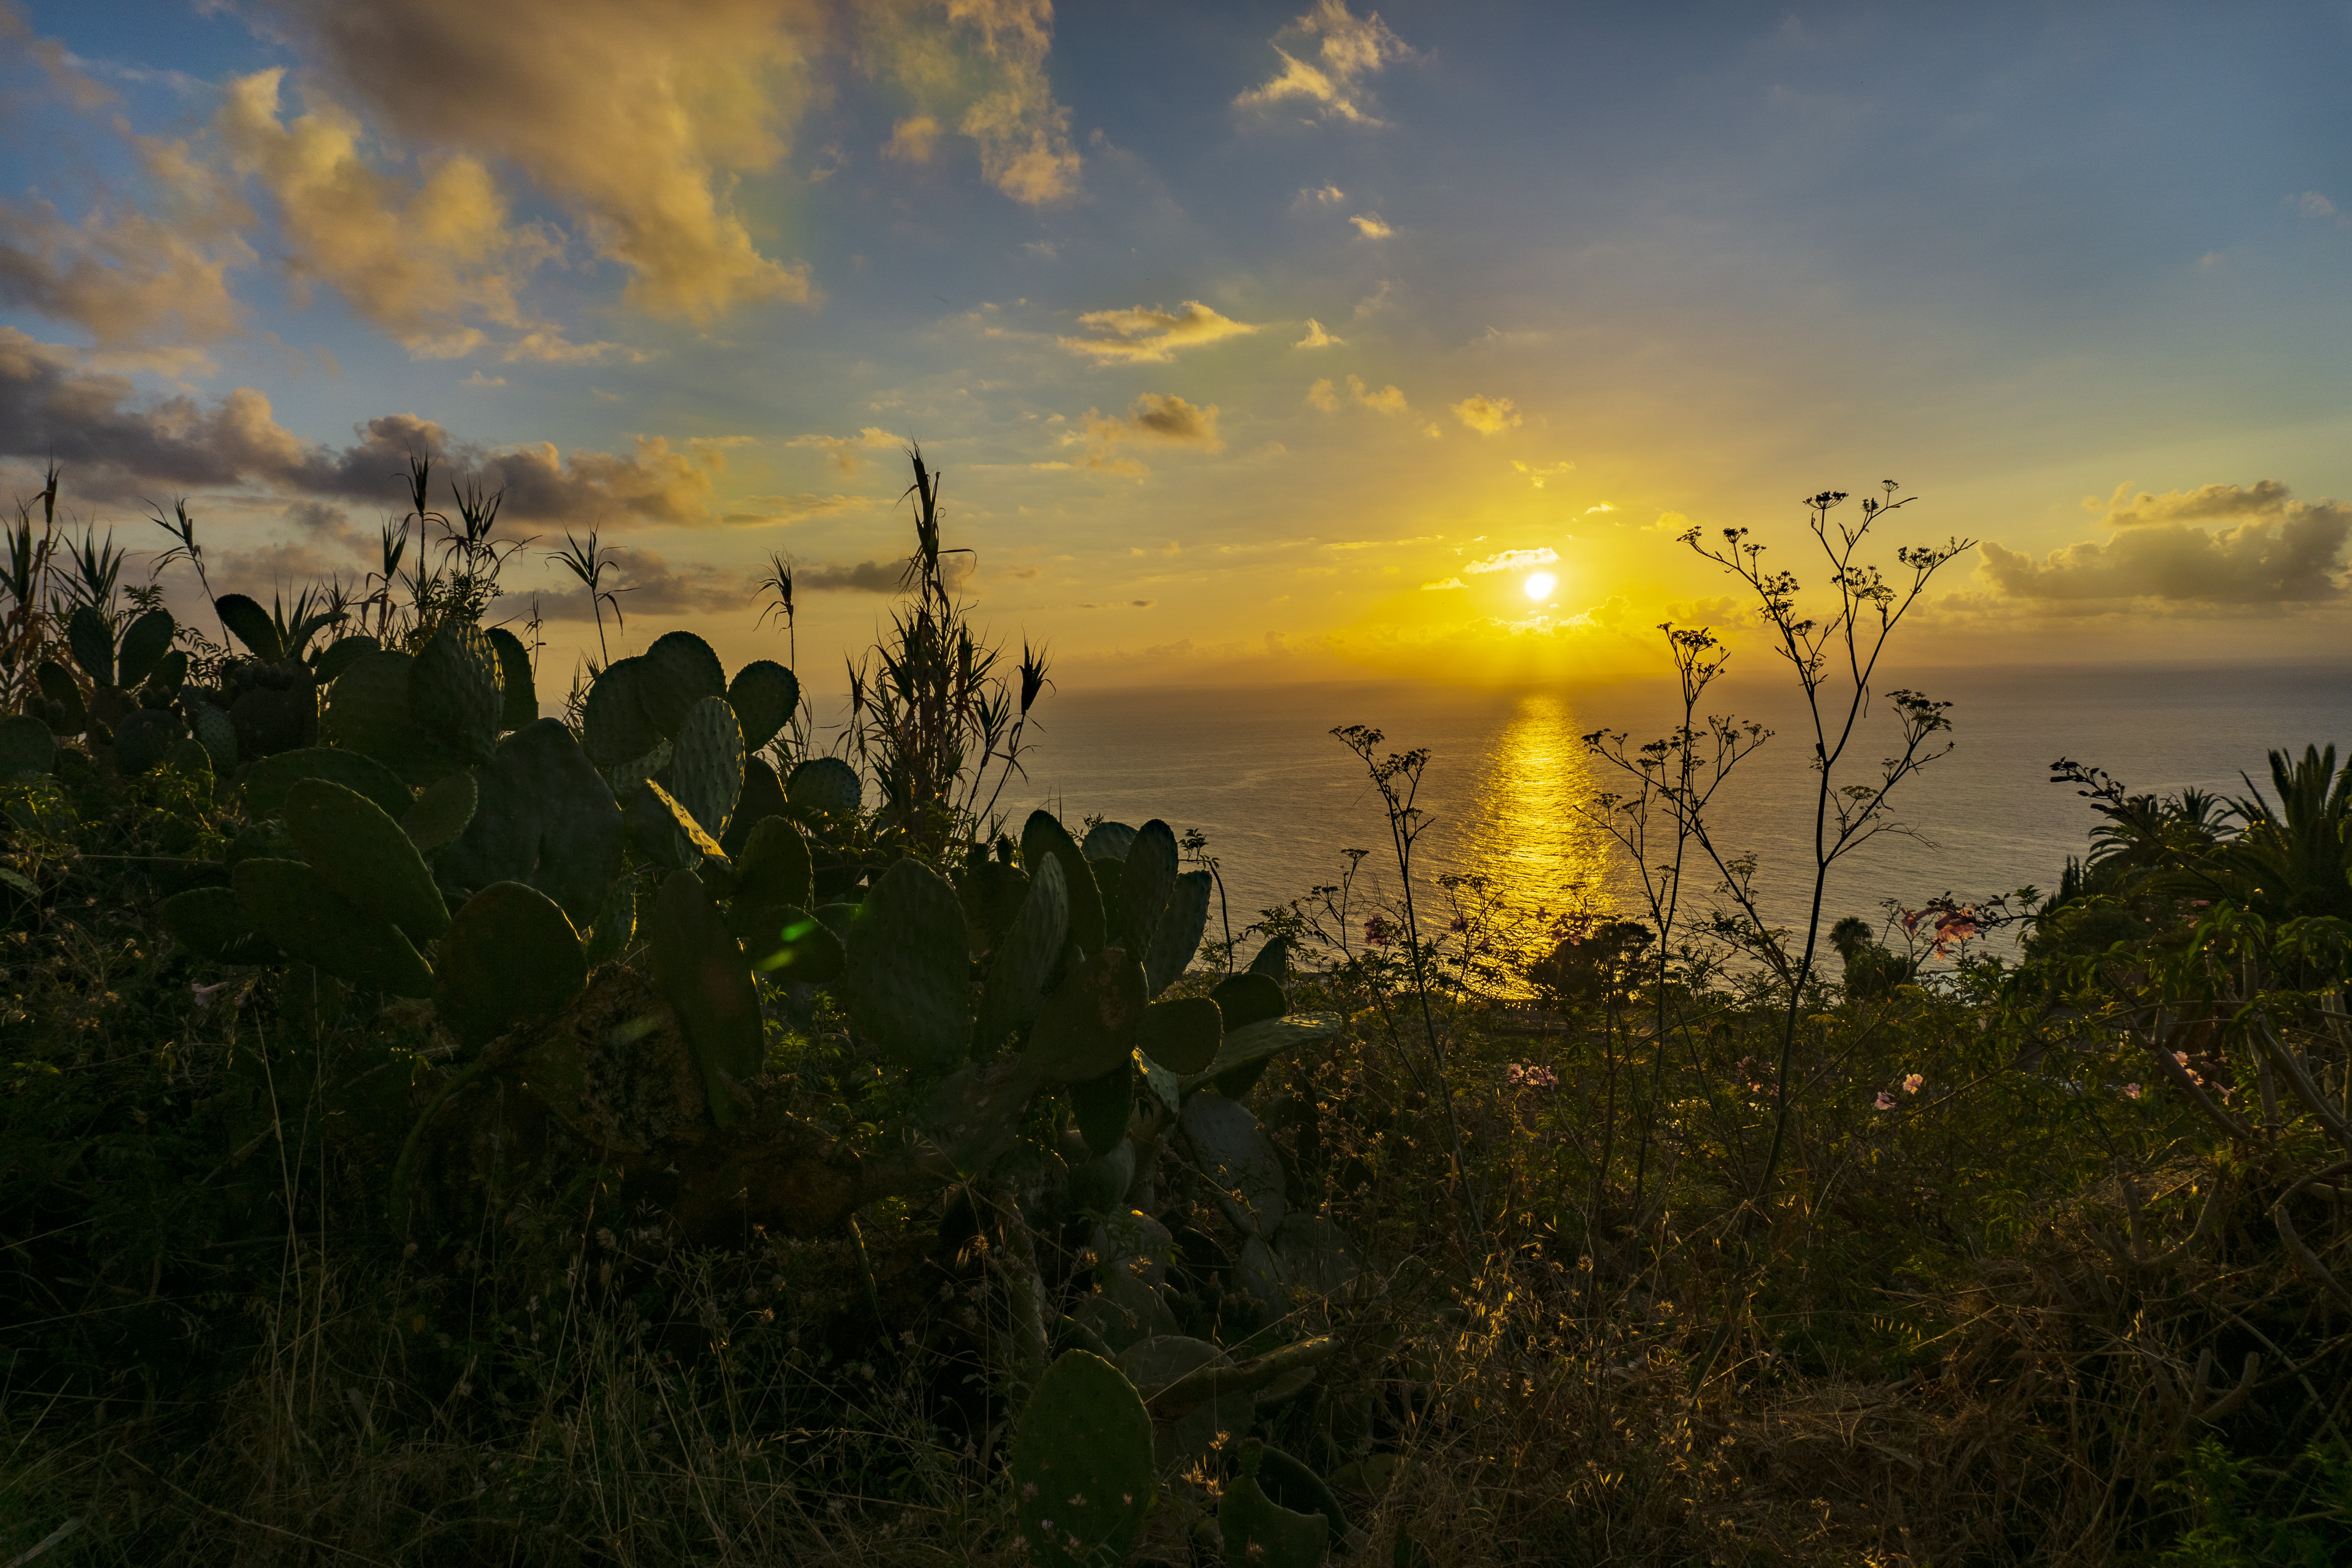
nature, sun, sunrise, sky, plant, natural landscape, sunset, vegetation, horizon, morning, evening, cloud, afterglow, yellow, atmospheric phenomenon, sunlight, water, grass family, tree, landscape, calm, dusk, atmosphere, photography, astronomical object, dawn, sea, reflection, backlighting, bank, cumulus